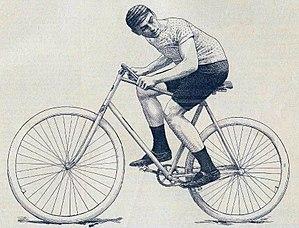
Antony champion de France amateurs en 1892.
"""Antony"", de son véritable nom Henri Robert Debray, né le 3 février 1873 à Paris et décédé le 7 février 1949 également dans la capitale, est un ancien coureur cycliste pistard et coureur automobile."